Makan ibn Kaki

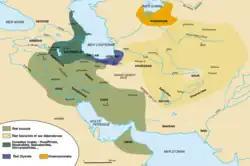
Persia in the mid-10th century

Makan escaped the defeat and found refuge in a remote fortress in the mountainous region of Sari. There he remained until Muhammad's death in 926/927, when he issued forth, defeated the Alid army and deposed Muhammad's brother Abu Ja'far Husayn, forcing him to flee to Khurasan. Makan did not claim the emirate for himself, but recalled the "Da'i" from exile. In 928, Makan and the "Da'i" took over the province of Rayy at the invitation of its Samanid governor, and advanced into Jibal as far as Qum. Asfar, however, who now governed Gurgan as a Samanid vassal, used the opportunity of their absence to return to Tabaristan and conquer it for himself. The "Da'i" returned to oppose Asfar, but was mortally wounded before his capital, Amul. Next, Asfar marched on Rayy, where he defeated Makan, who fled to Daylam.